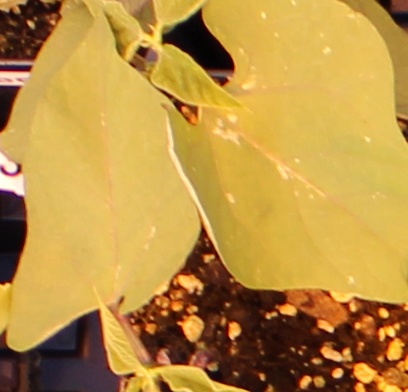
Label: Blackbean